1901 Michigan Wolverines football team

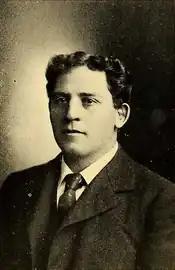
Chicago coach Amos Alonzo Stagg in 1899

On November 16, 1901, Michigan faced its traditional rival in Amos Alonzo Stagg's University of Chicago Maroons football team. Chicago had won three of the prior four matches, including a 15–6 victory over Michigan in 1900. Coach Yost noted, "I knew long before I came to Michigan of the great rivalry existing between this University and the University of Chicago. It was my desire to win this game above all others."